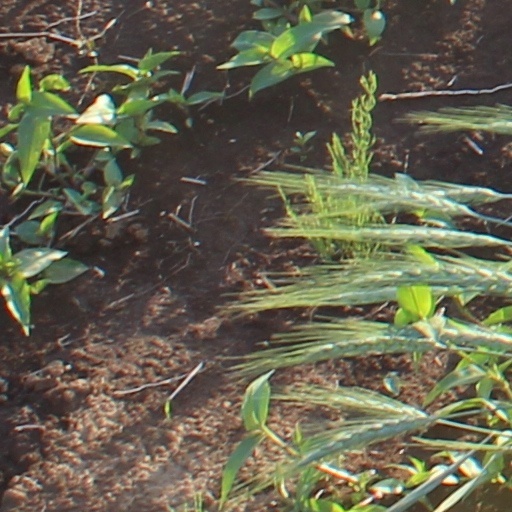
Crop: wheat